Whitemud Formation

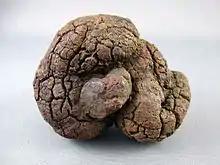
Coprolite from the Whitemud Formation in southern Saskatchewan.

Plant fossils and palynomorphs found in the carbonaceous shales indicate the presence of aquatic plants such as water lilies, as well as trees and shrubs related to figs, hickories and redwoods.